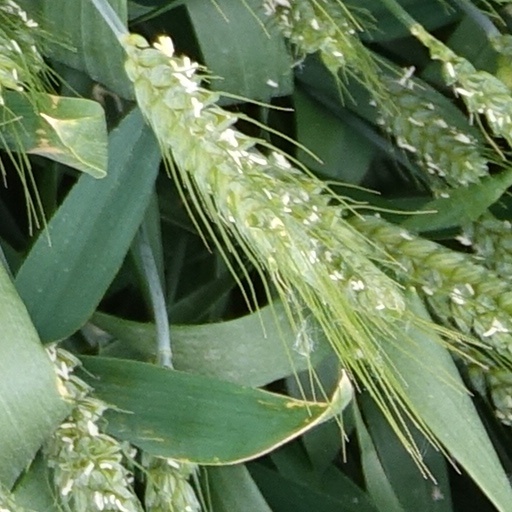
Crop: wheat